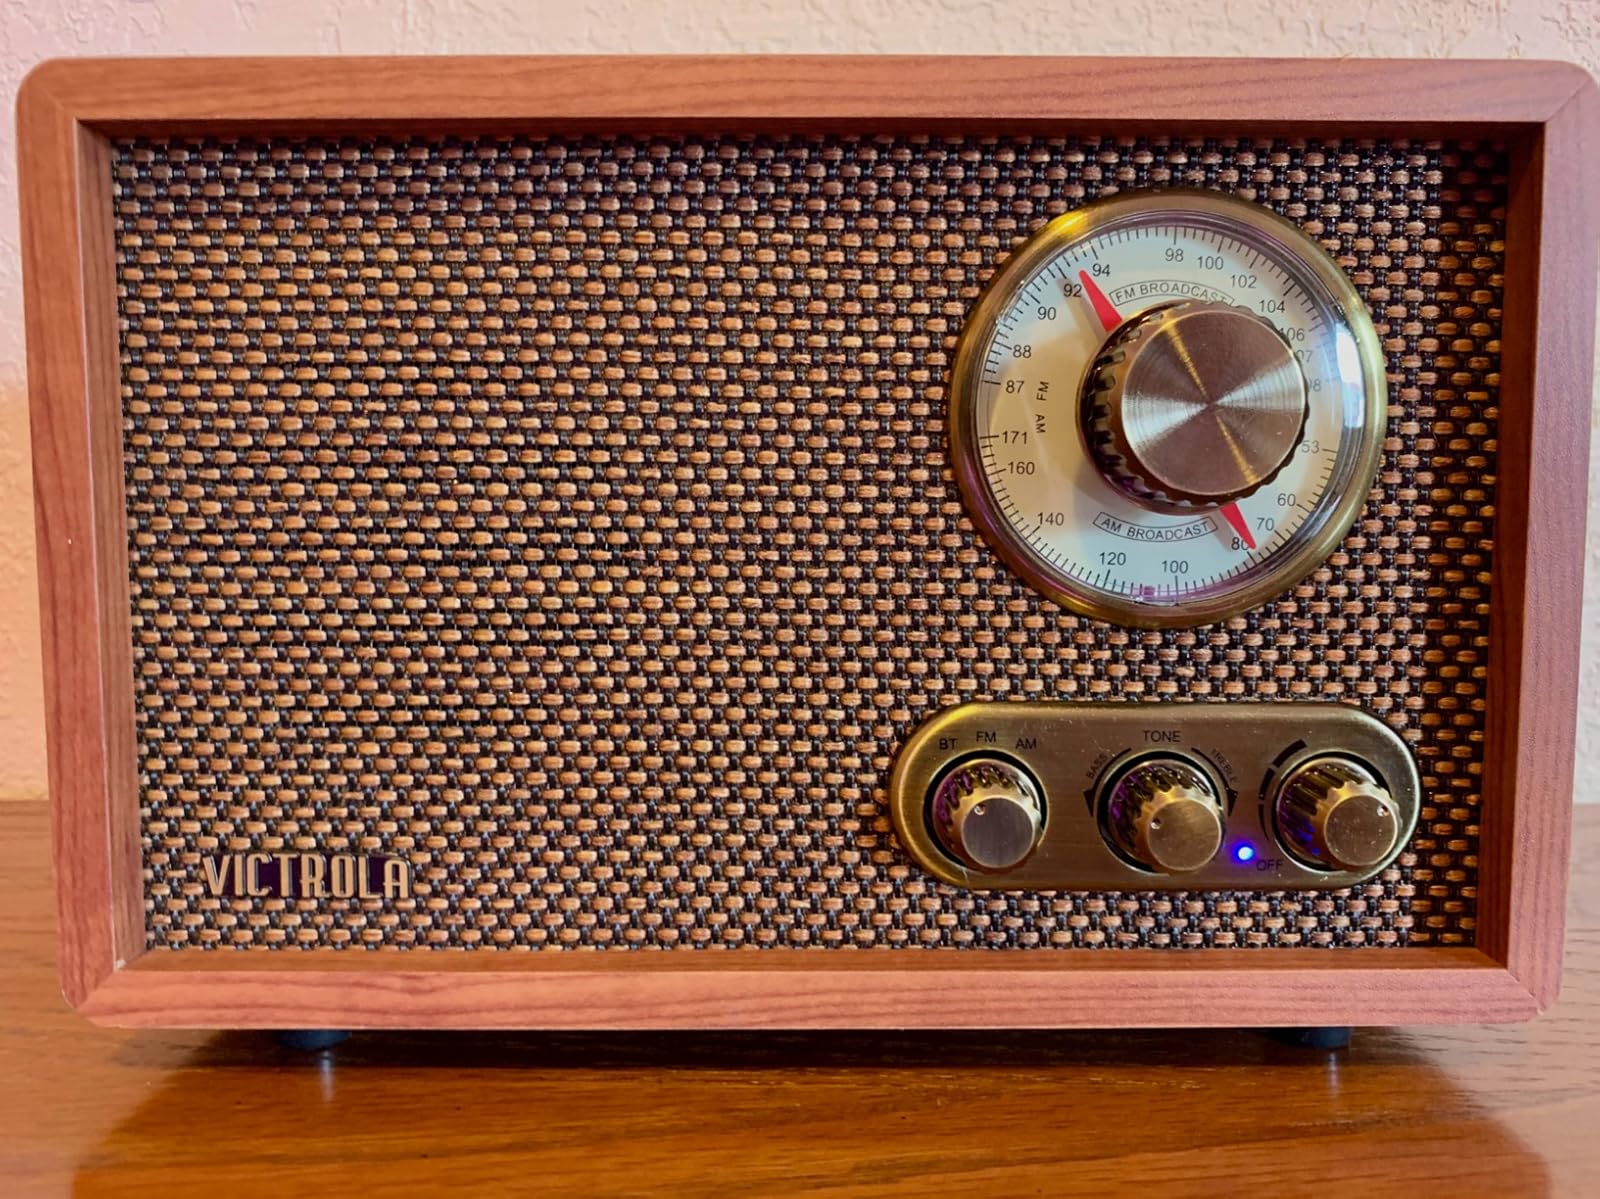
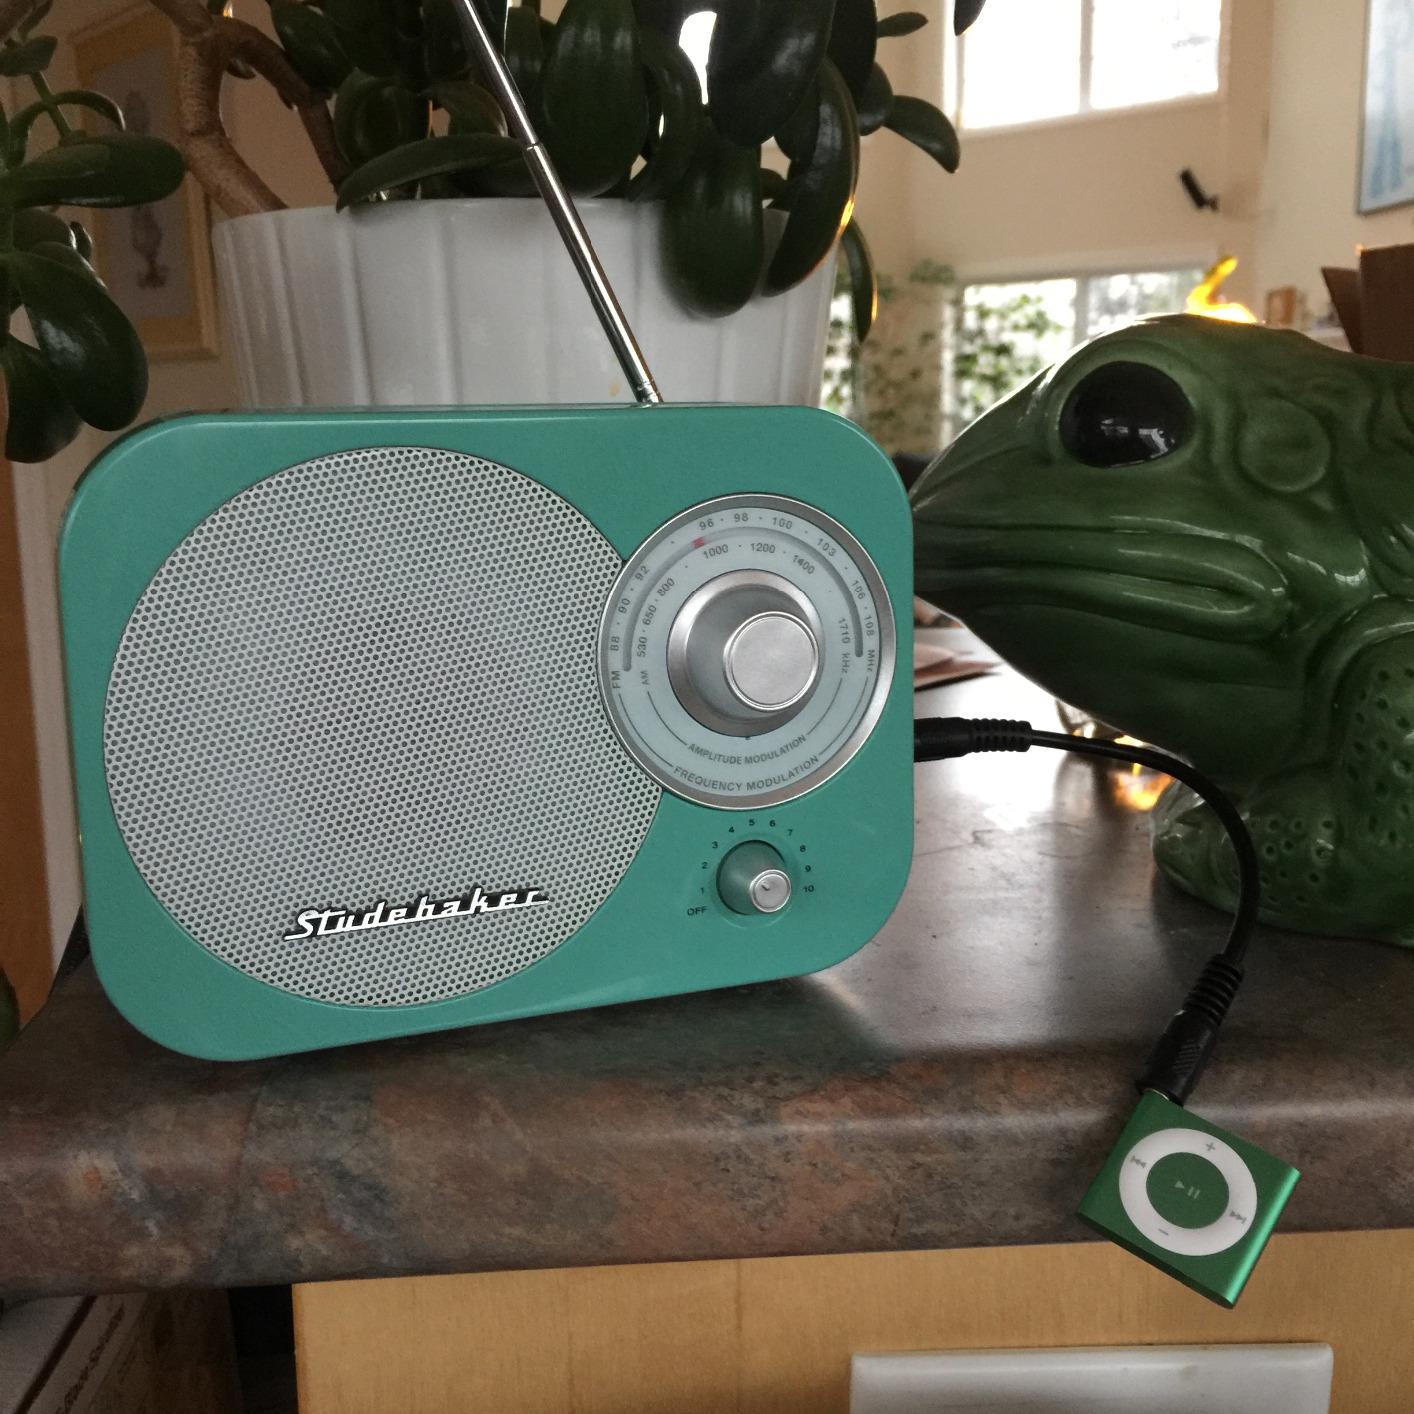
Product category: radio
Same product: no